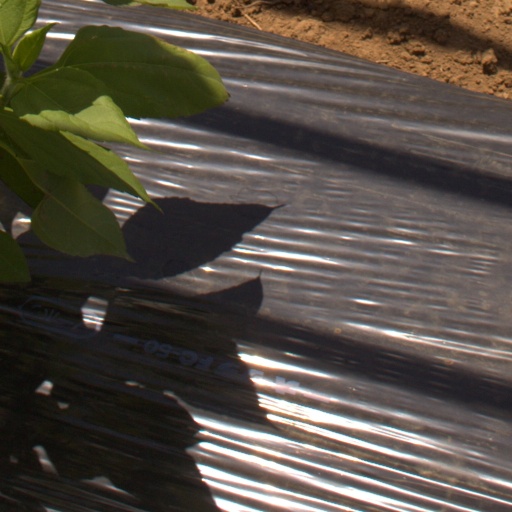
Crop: Jerusalem artichoke